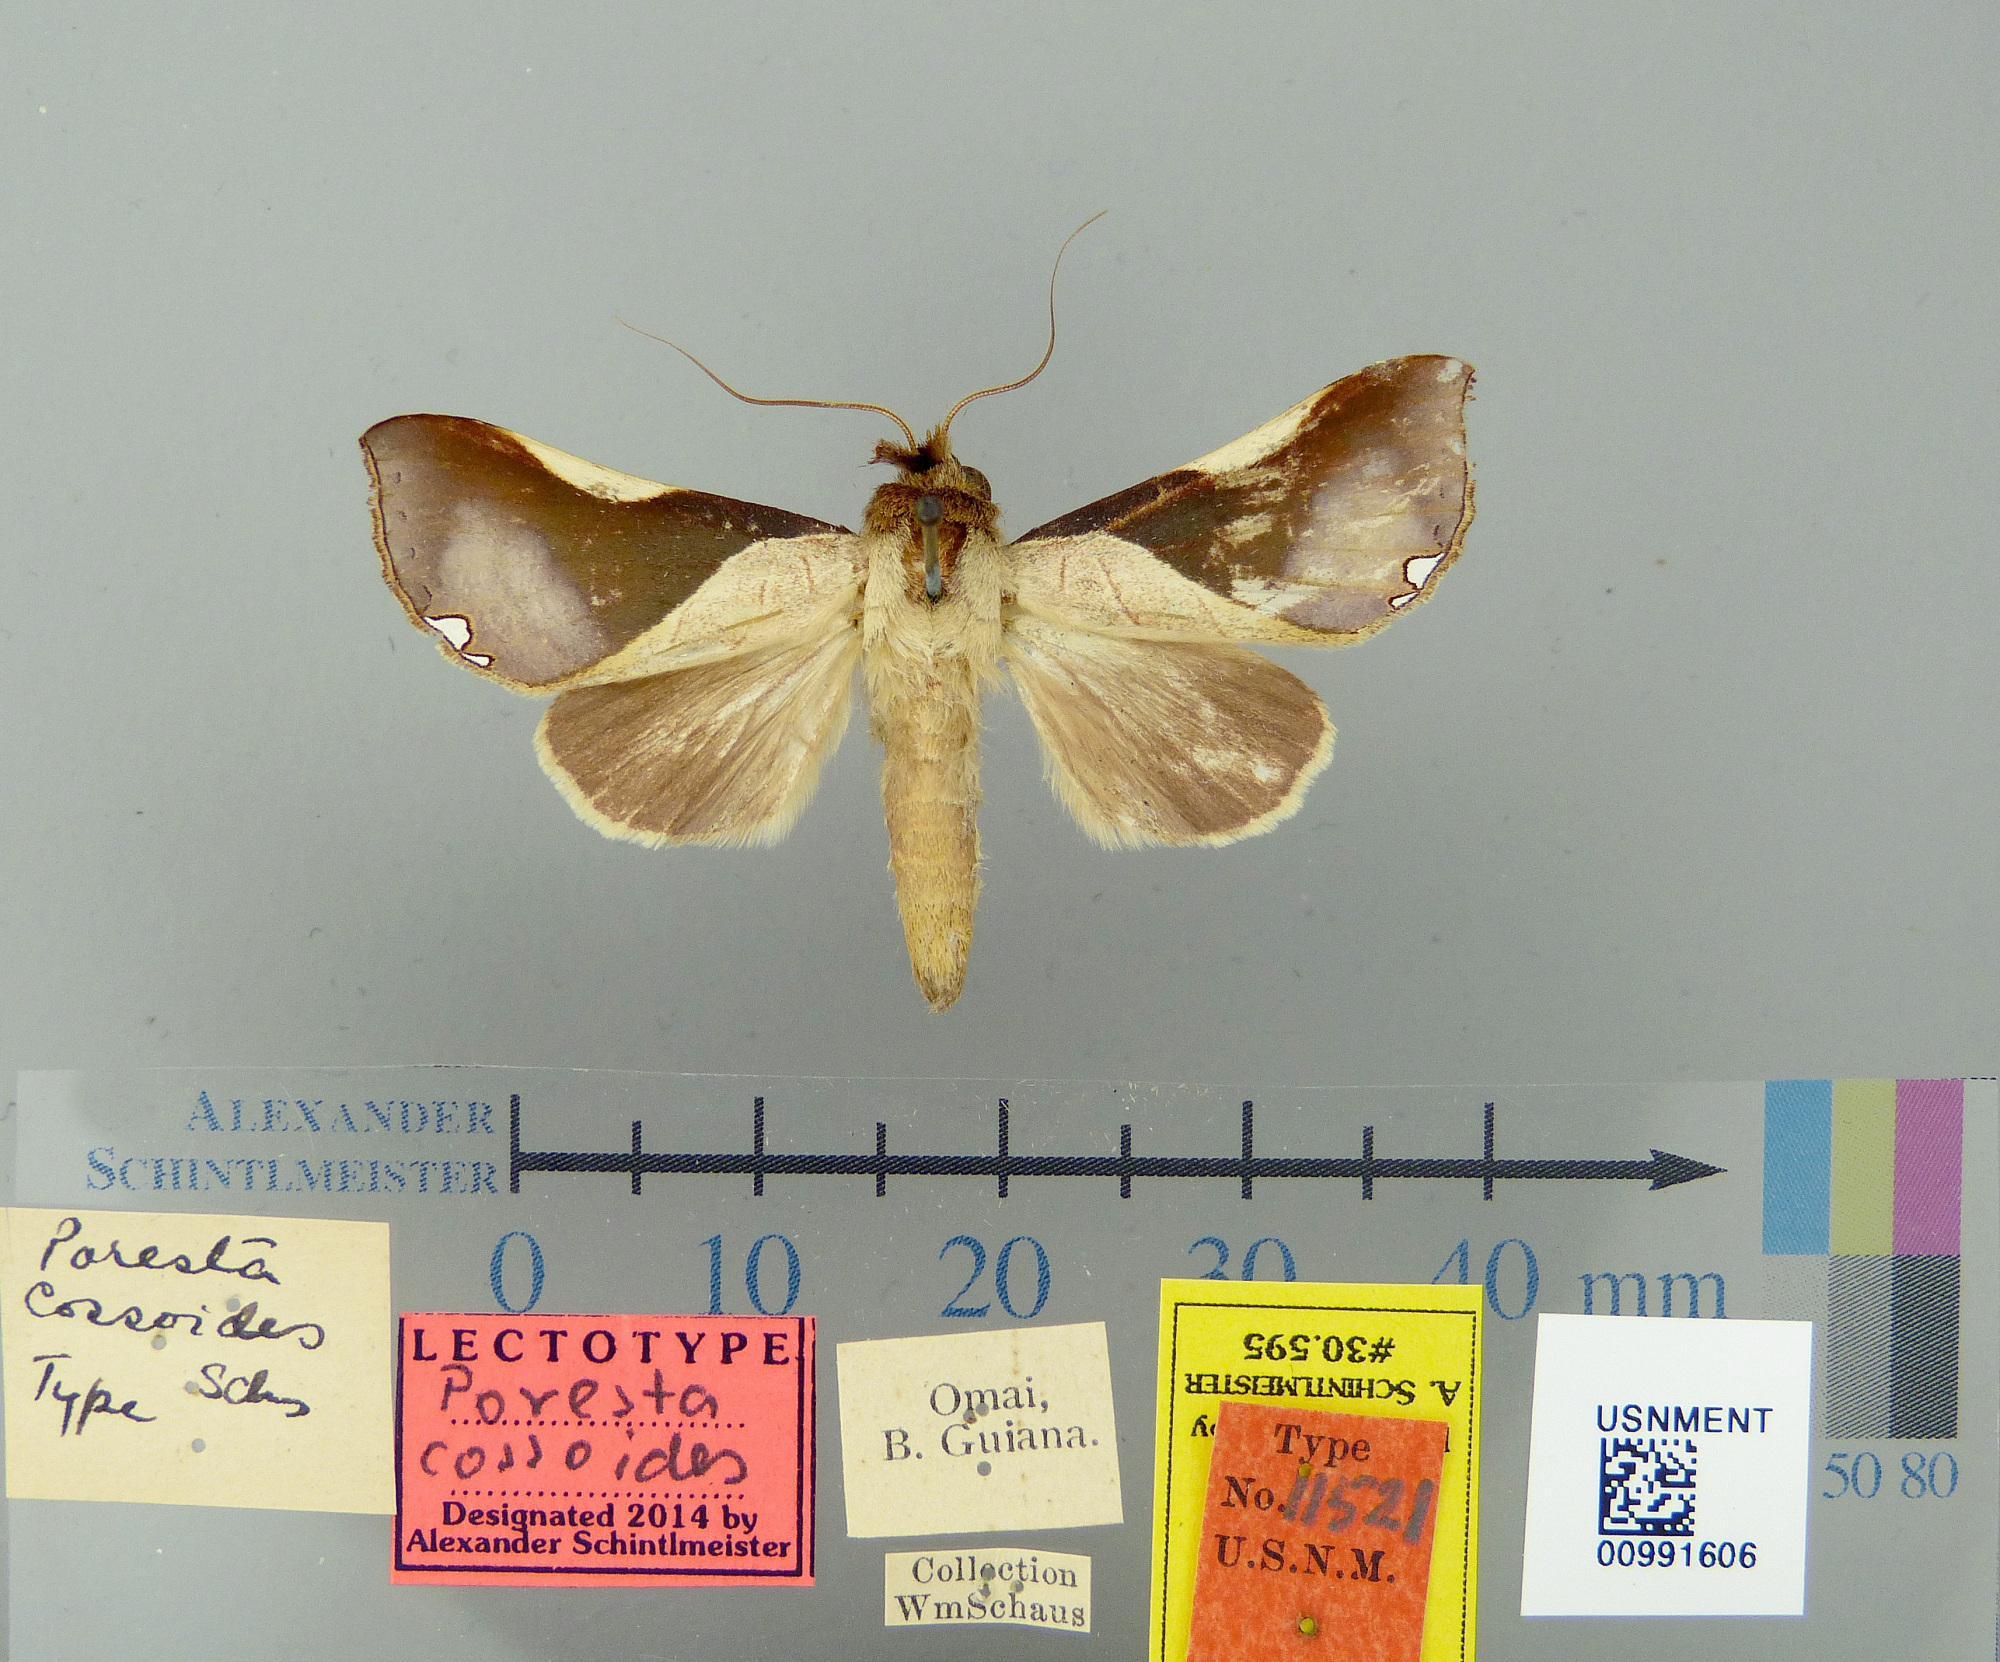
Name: Poresta cossoides
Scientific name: Poresta cossoides Schaus, 1904
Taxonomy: Animalia, Arthropoda, Insecta, Lepidoptera, Notodontidae
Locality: Omai, Cuyuni-Mazaruni, Guyana
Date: [Not Stated]